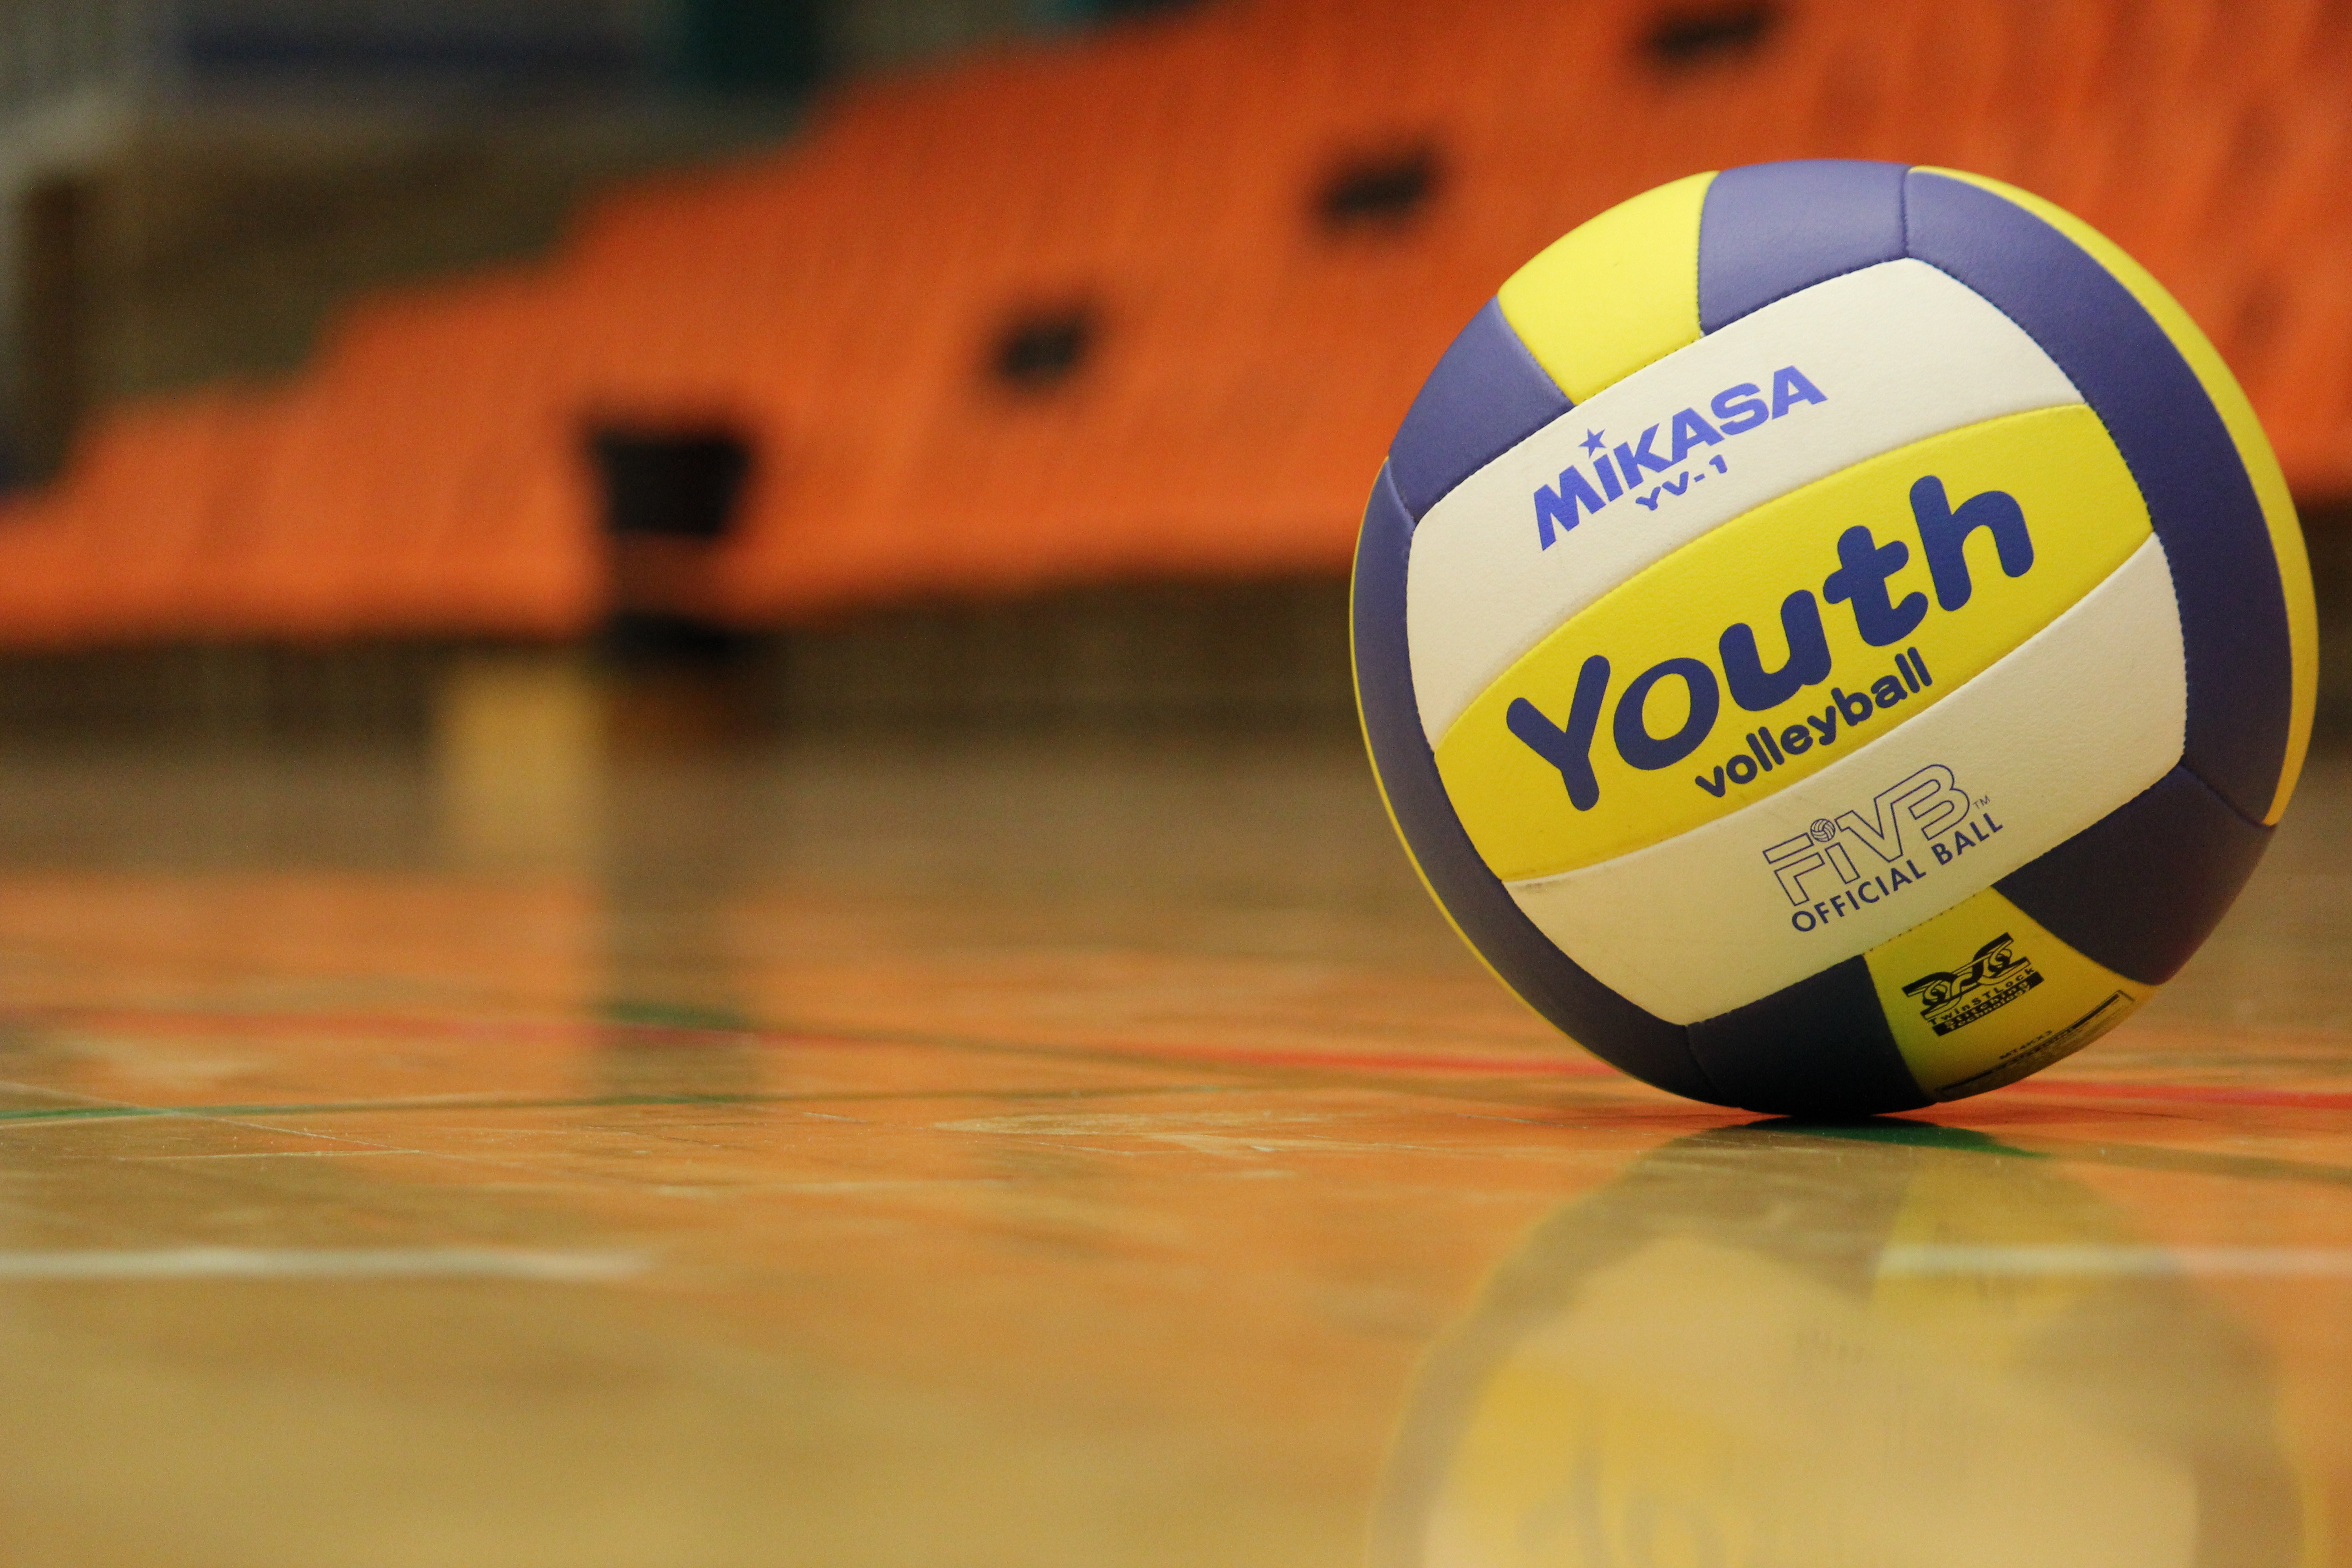
hall, training, yellow, goal, sports equipment, sports, ball, shape, volleyball, halgulv